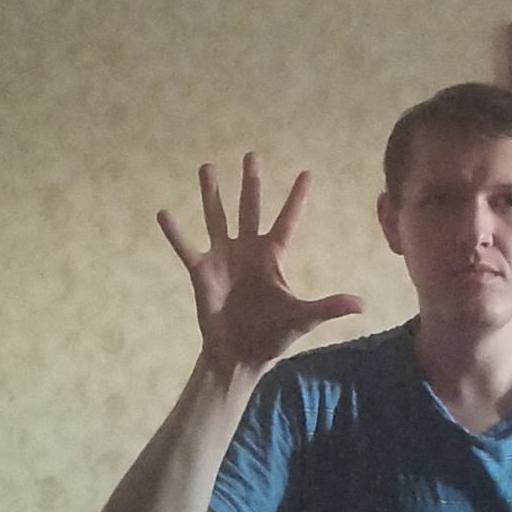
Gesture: palm